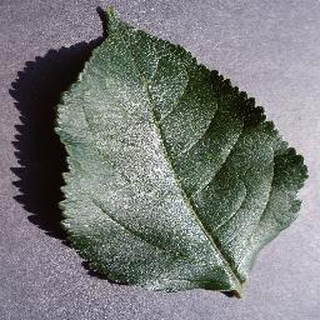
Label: healthy_apple